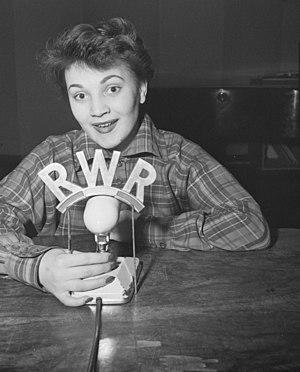
Louise Martini, née Marie-Louise Chiba, le 10 novembre 1931 à Vienne et morte le 17 janvier 2013 dans la même ville, est une actrice et animatrice de radio autrichienne.